Lorne Mayencourt

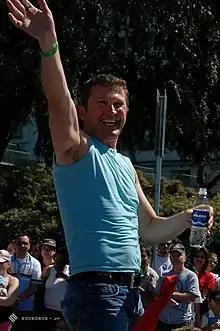

Lorne Mayencourt (born 1957) is a Canadian politician, who formerly represented the electoral district of Vancouver-Burrard in the Legislative Assembly of British Columbia as a member of the BC Liberal party.